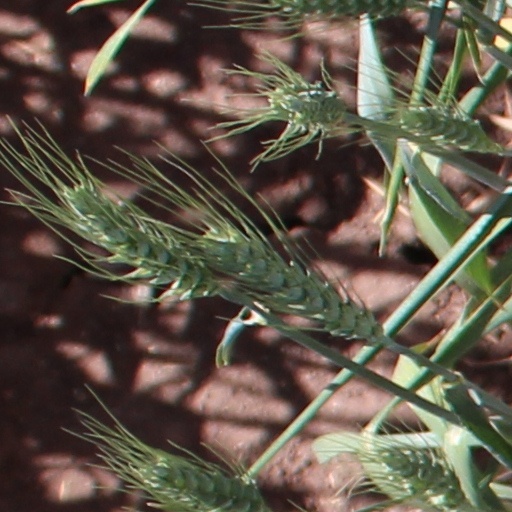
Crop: wheat